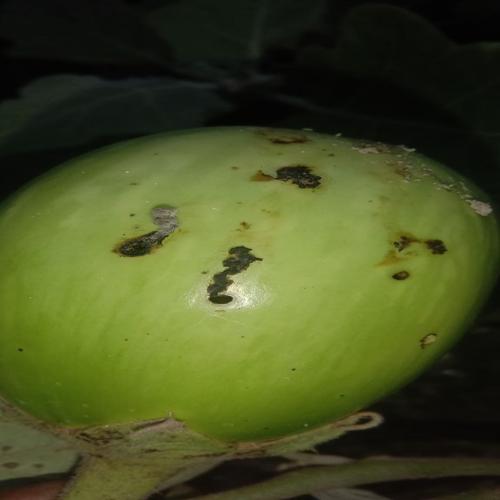
Label: Shoot and Fruit Borer